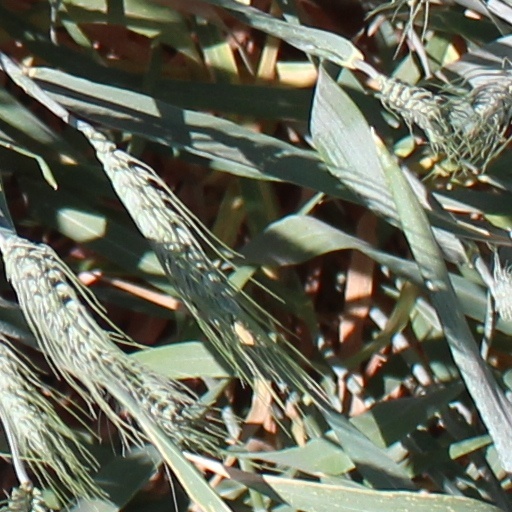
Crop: wheat